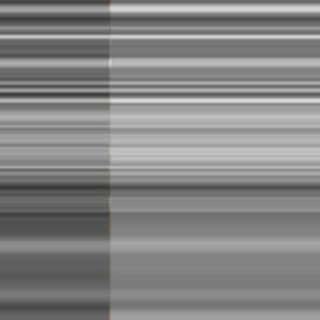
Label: sugarcane_bacterial_blight